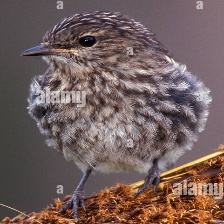
Species: DUSKY ROBIN
Scientific name: MELANODRYAS VITTATA
ImageNet parent category: robin